Viviane Andereggen

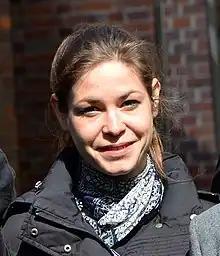
Viviane Andereggen in 2015

Viviane Andereggen (born in Zürich) is a Swiss filmmaker.